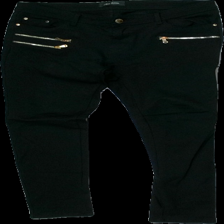
View: front
Type: Tights
Category: Ladies
Brand: Not in the list
Brand text on label: Miss anna
Colors: Black
Material: 100% Cotton
Cut: Regular
Size: 42
Price range: 50-100
Recommended usage: Reuse
Description: Black tights  with zipper details